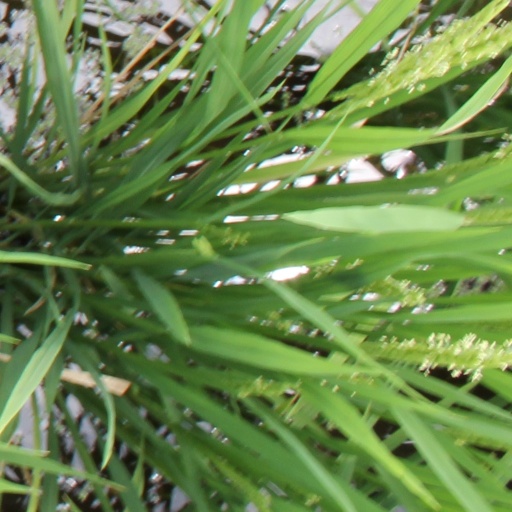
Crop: rice